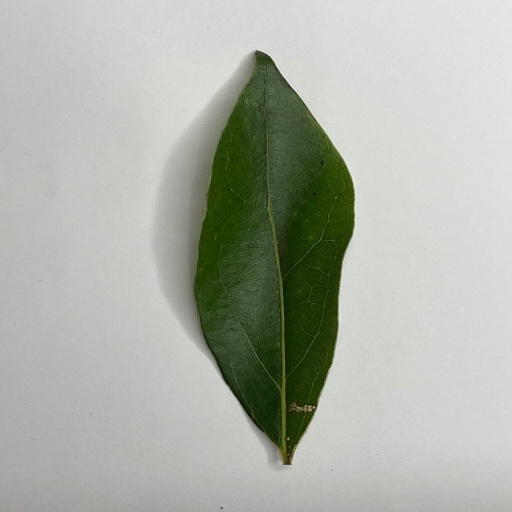
Species: Camphor
Leaf condition: Healthy Leaf